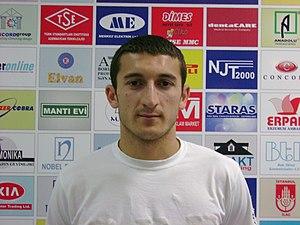
Vüqar Nadirov, né le 15 juin 1987 à Agdam, est un footballeur international azerbaïdjanais. Depuis 2009, il évolue au poste d'attaquant dans le club azerbaïdjanais du FK Qabala.